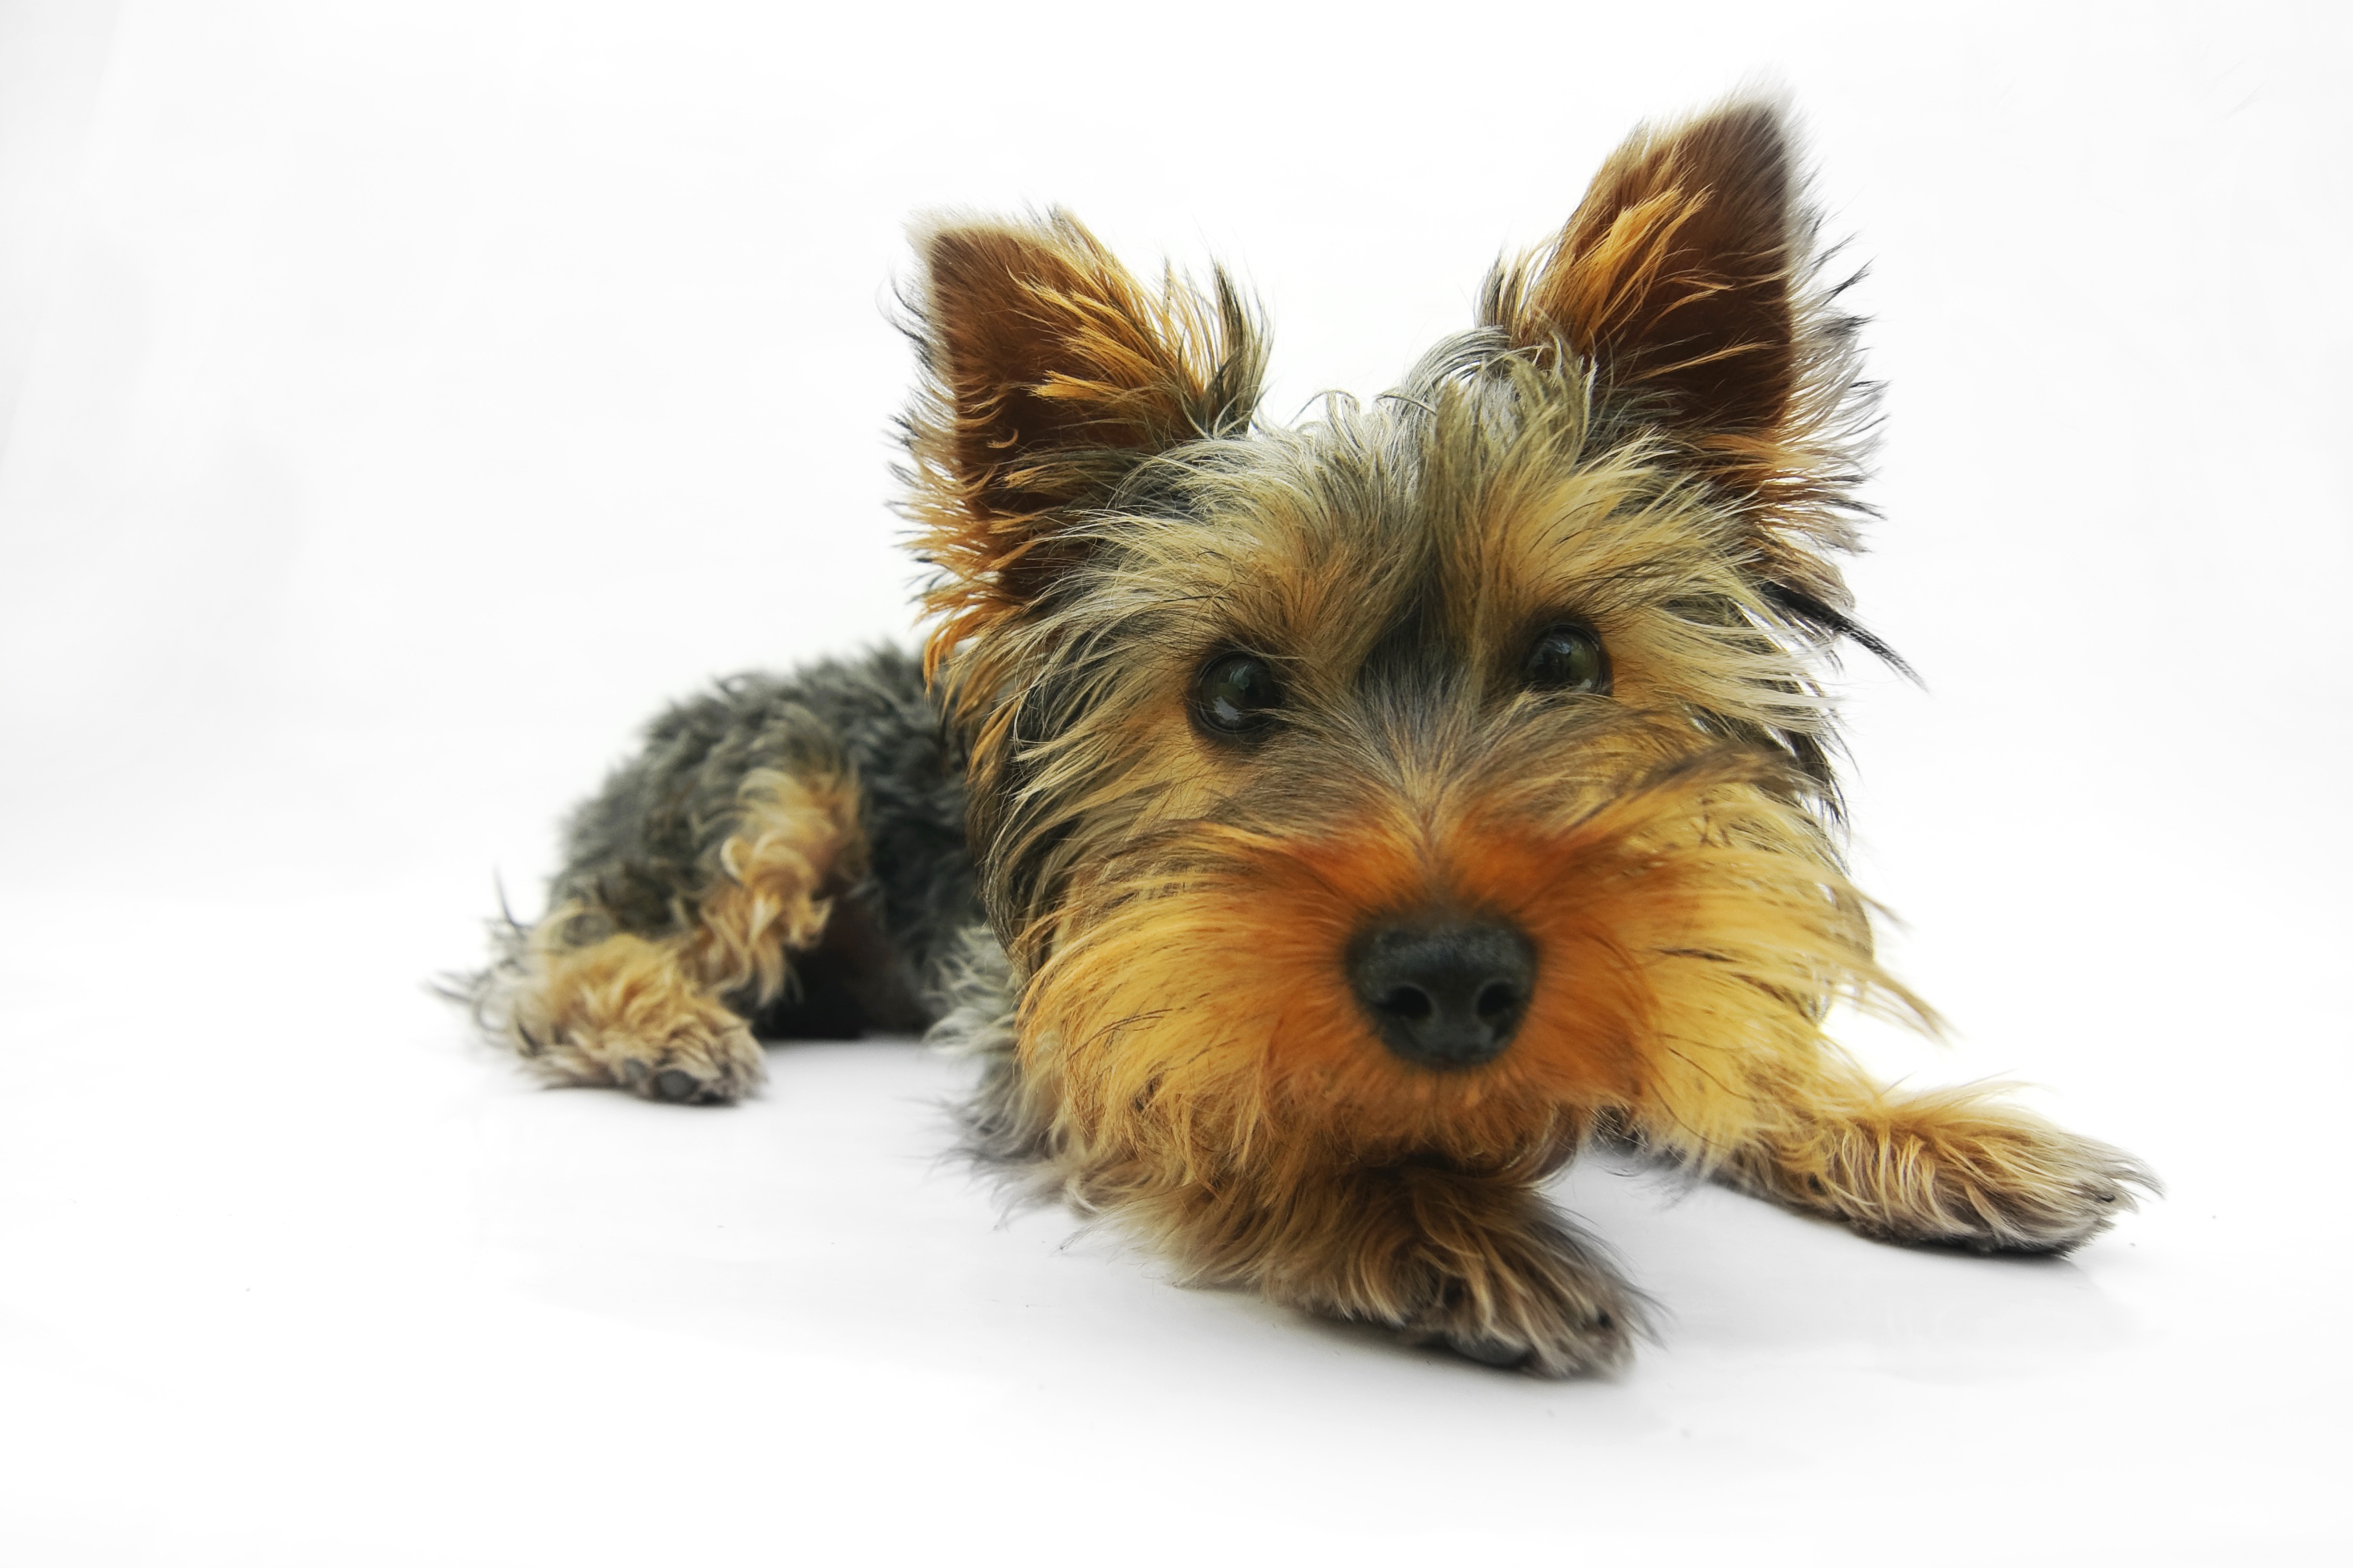
dog, pet, portrait, mammal, vertebrate, dog breed, terrier, yorkshire terrier, cairn terrier, australian silky terrier, dog like mammal, carnivoran, australian terrier, morkie, biewer terrier, norwich terrier, norfolk terrier, small terrier